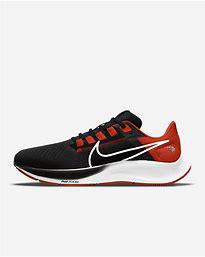
Brand: Nike
Model: College Air Zoom Pegasus 38